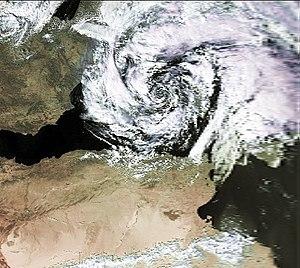
Un cyclone subtropical méditerranéen, est un système dépressionnaire méditerranéen apparenté au cyclone subtropical ayant des propriétés de cyclone tropical et de dépression frontale des latitudes moyennes. Il est très resserré, comporte une structure nuageuse axisymétrique, génère des vents forts et des pluies diluviennes. Ce phénomène a souvent été nommé medicane ou tempête méditerranéenne de type T.M.S. par les médias fortement influencés par les informations provenant des organismes météorologiques anglo-saxons. Avec le réchauffement climatique, un tel phénomène extrême pourrait devenir plus fréquent.
Un épisode méditerranéen est un phénomène météorologique particulier du pourtour méditerranéen, producteur d'intenses phénomènes orageux, et en particulier de fortes lames d'eau convectives. On peut même parler d'une séquence orageuse singulière, pendant laquelle une série d'organisations orageuses plus ou moins sévères se succèdent sur une zone donnée pendant 12 à 36 h, avec des cumuls de pluies journaliers très importants, souvent égaux à quatre ou six mois de pluies en seulement 12 ou 36 h. Dans les épisodes les plus violents, on peut même arriver à l'équivalent d'une année de pluie en seulement 24 h.